Citizenship Amendment Act protests

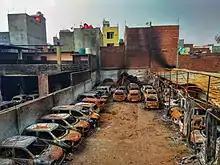
Many Cars burnt by Mob in Shiv Vihar

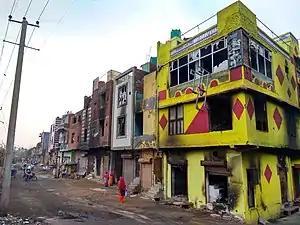
The burnt Gym at Shiv Vihar.

On 24 February, violent clashes occurred at Jaffrabad and Maujpur in which one police officer and a protester were killed. The pro-CAA demonstrators indulged in stone pelting with the anti-CAA protesters and vandalised houses, vehicles and shops. The police personnel used tear gas and lathicharge against the protestors. Later, it was reported that four protestors also died during the violence. The Ministry of Home Affairs stated that the violence appeared orchestrated because of U.S. President Donald Trump's visit to India.